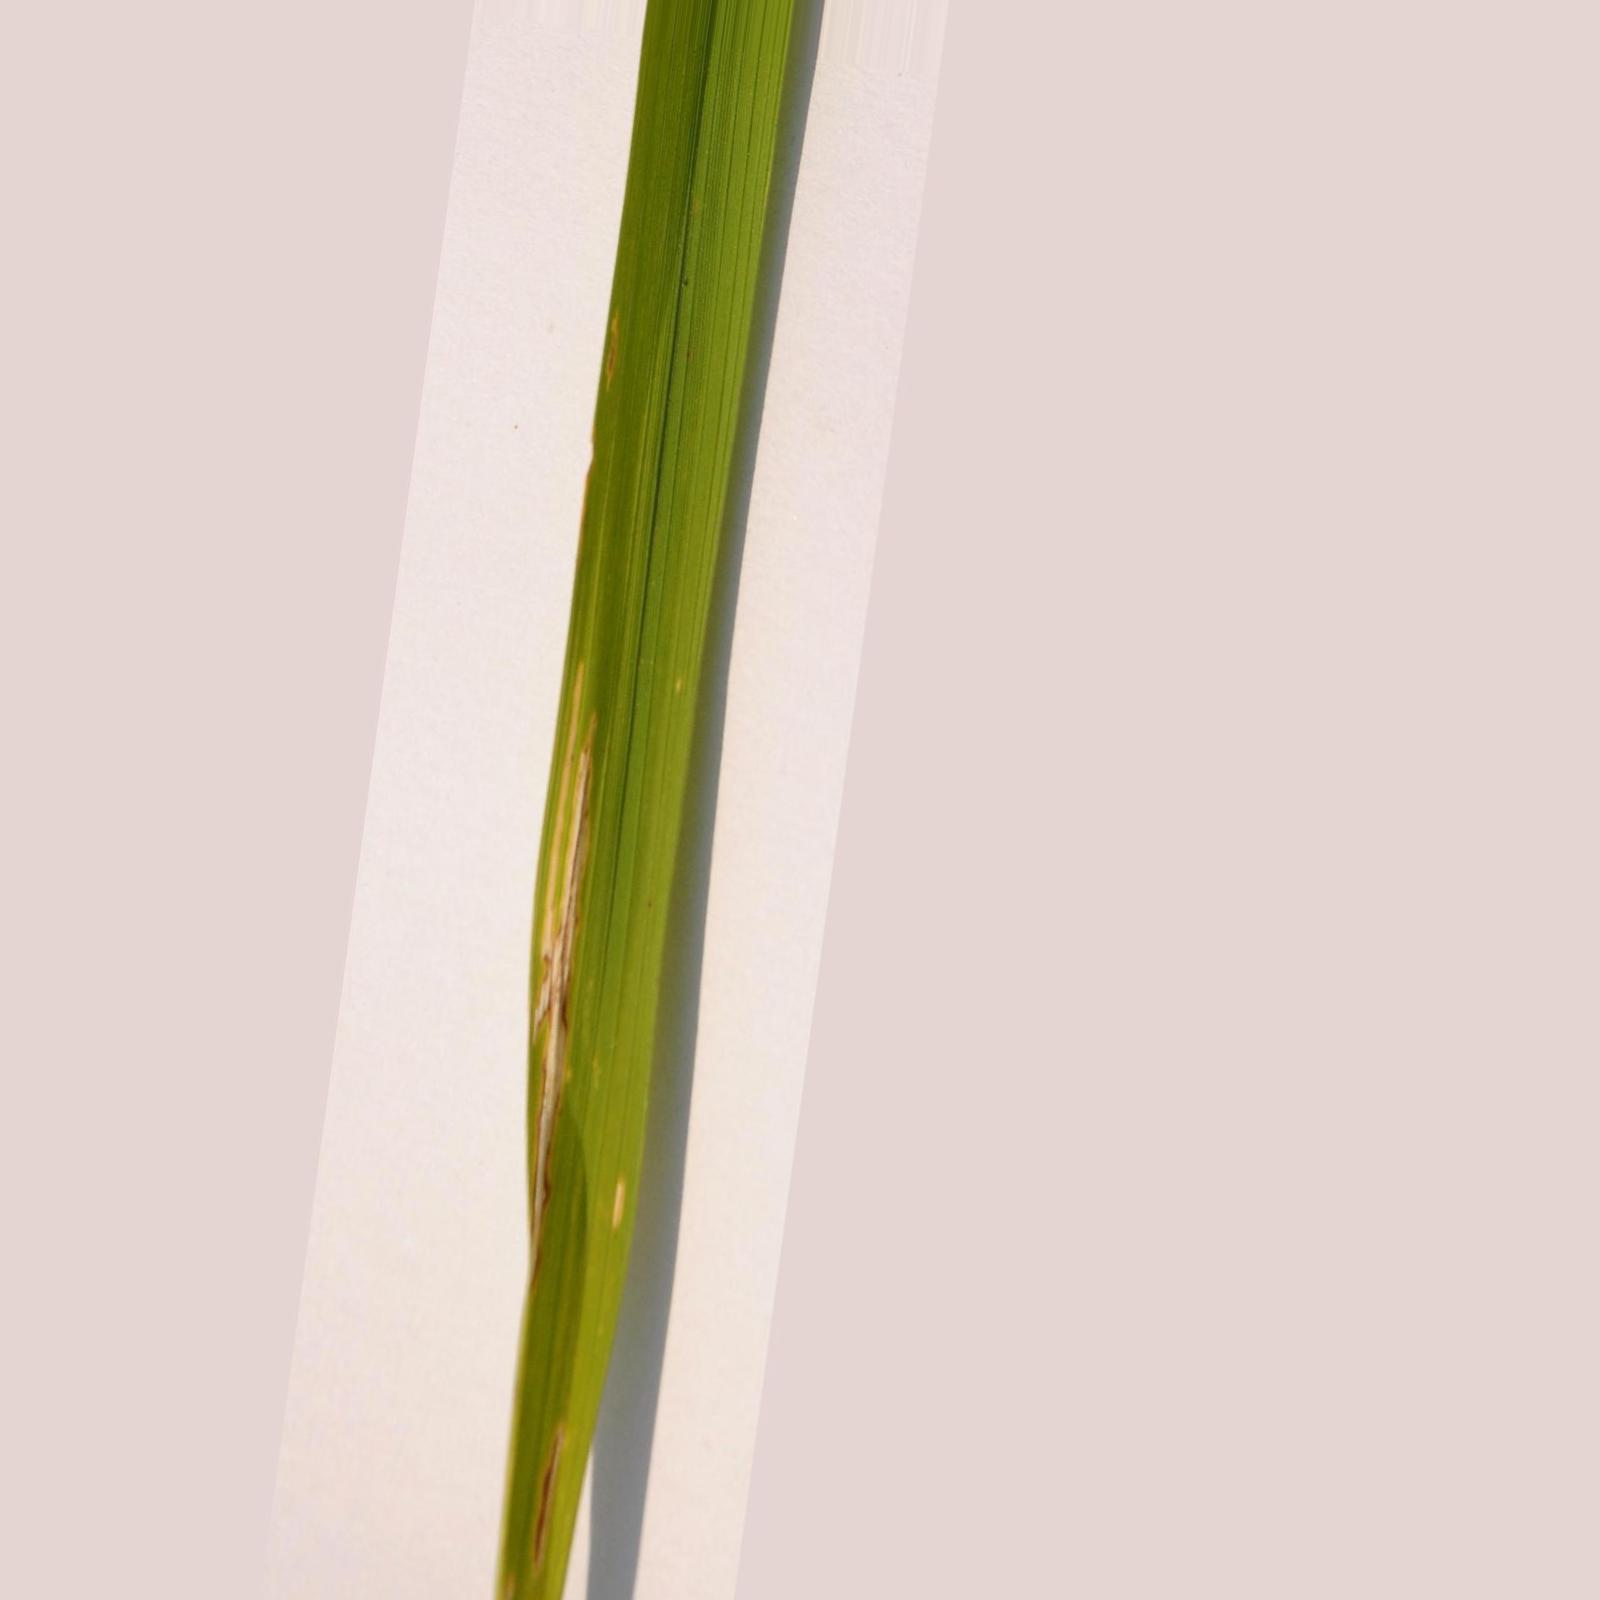
Nhãn: Bệnh Bạc lá (Bacterial leaf blight)